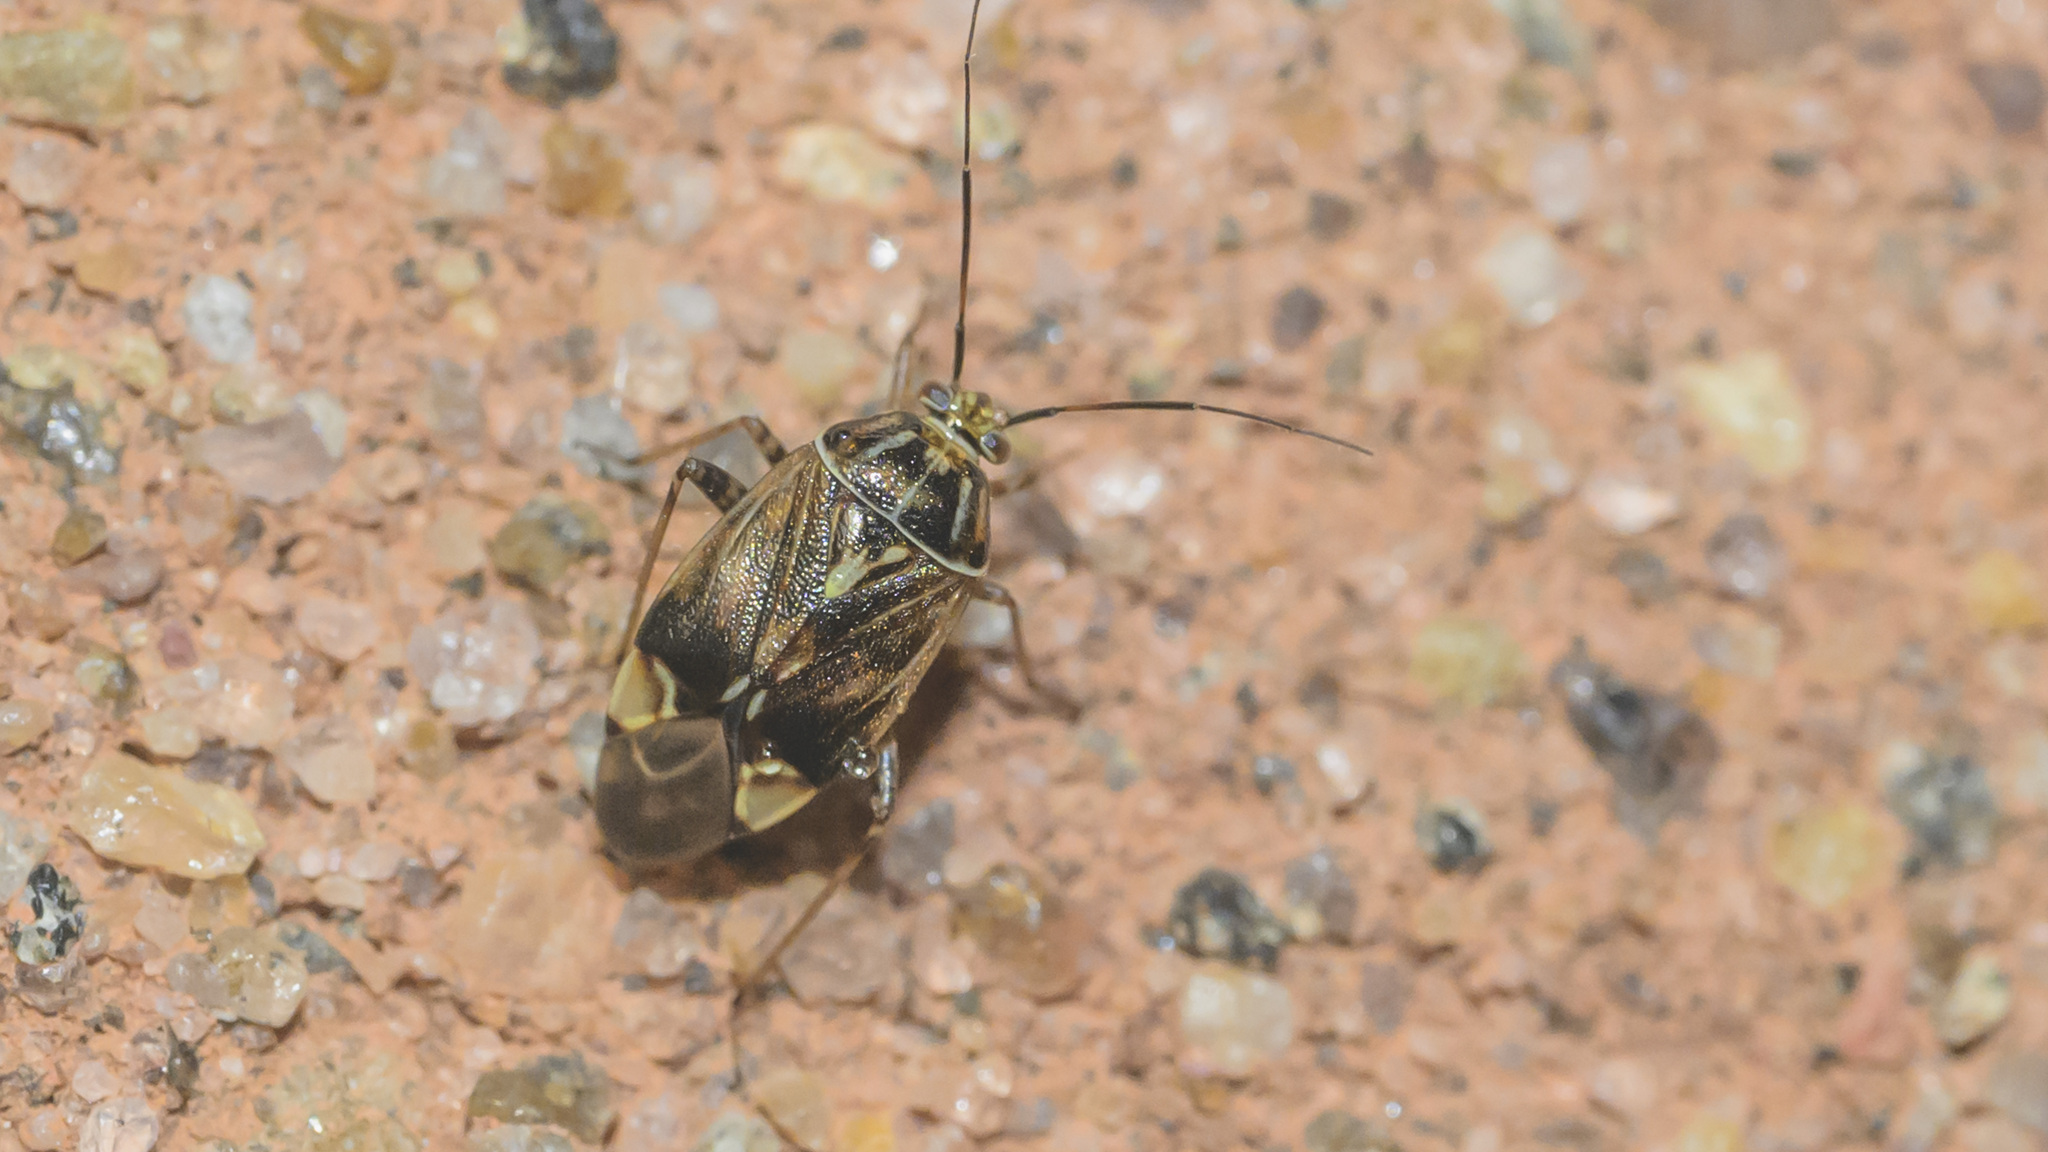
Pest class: lygus_bug